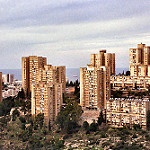
Label: buildings